The Cure (Fringe)

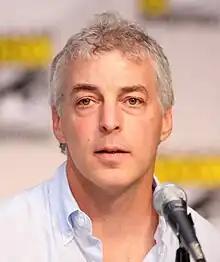
Executive producer Jeff Pinkner indicated that "The Cure" ended the "prologue" of the first six episodes of the season.

"The Cure" was written by co-executive producer Felicia D. Henderson and co-producer Brad Caleb Kane, while filmmaker Bill Eagles directed it. In an interview with the "Los Angeles Times", executive producer Jeff Pinkner stated that the first six episodes of the first season were a "prologue" that ended with "The Cure," and that the following episodes, beginning with "In Which We Meet Mr. Jones", were "getting into the next chapter" of the series.